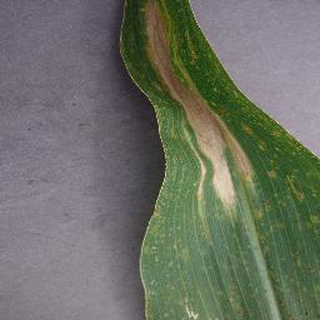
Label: corn_northern_leaf_blight